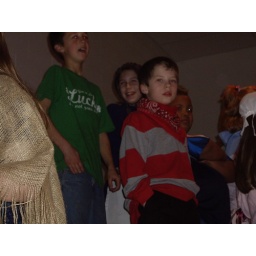
the guy in the red stripe shirt thats my other xboyfriend